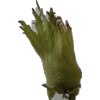
Label: peanut_shell_1x